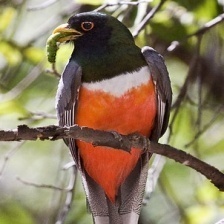
Species: ELEGANT TROGON
Scientific name: TROGON ELEGANS